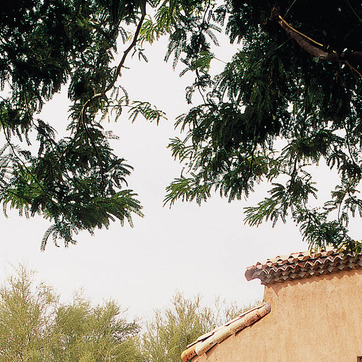
Material: sky